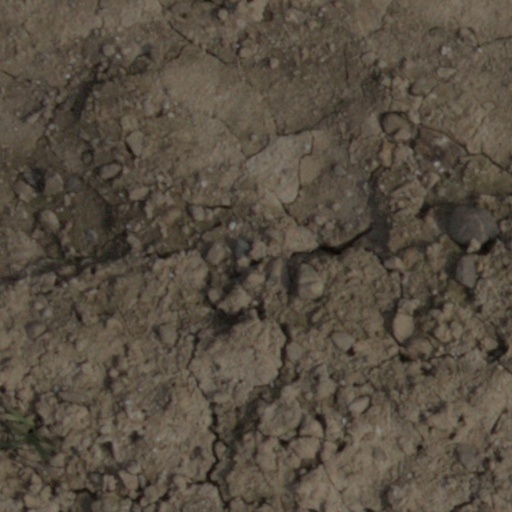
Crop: wheat